Arrival card

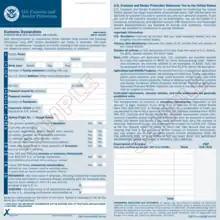
U.S. Customs and Border Protection Form 6059B (arrival card)

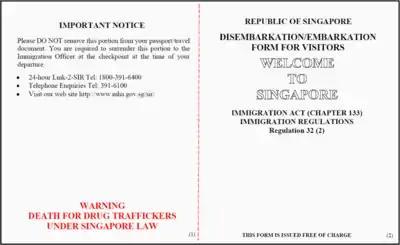
The old Singapore embarkation card, no longer used

An arrival card, also known as an incoming passenger card, landing card or disembarkation card, is a legal document used by immigration authorities of many countries to obtain information about an incoming passenger not provided by the passenger's passport (such as health, criminal record, where they will be staying, purpose of the visit, etc.) and to provide a record of a person's entry into the country.